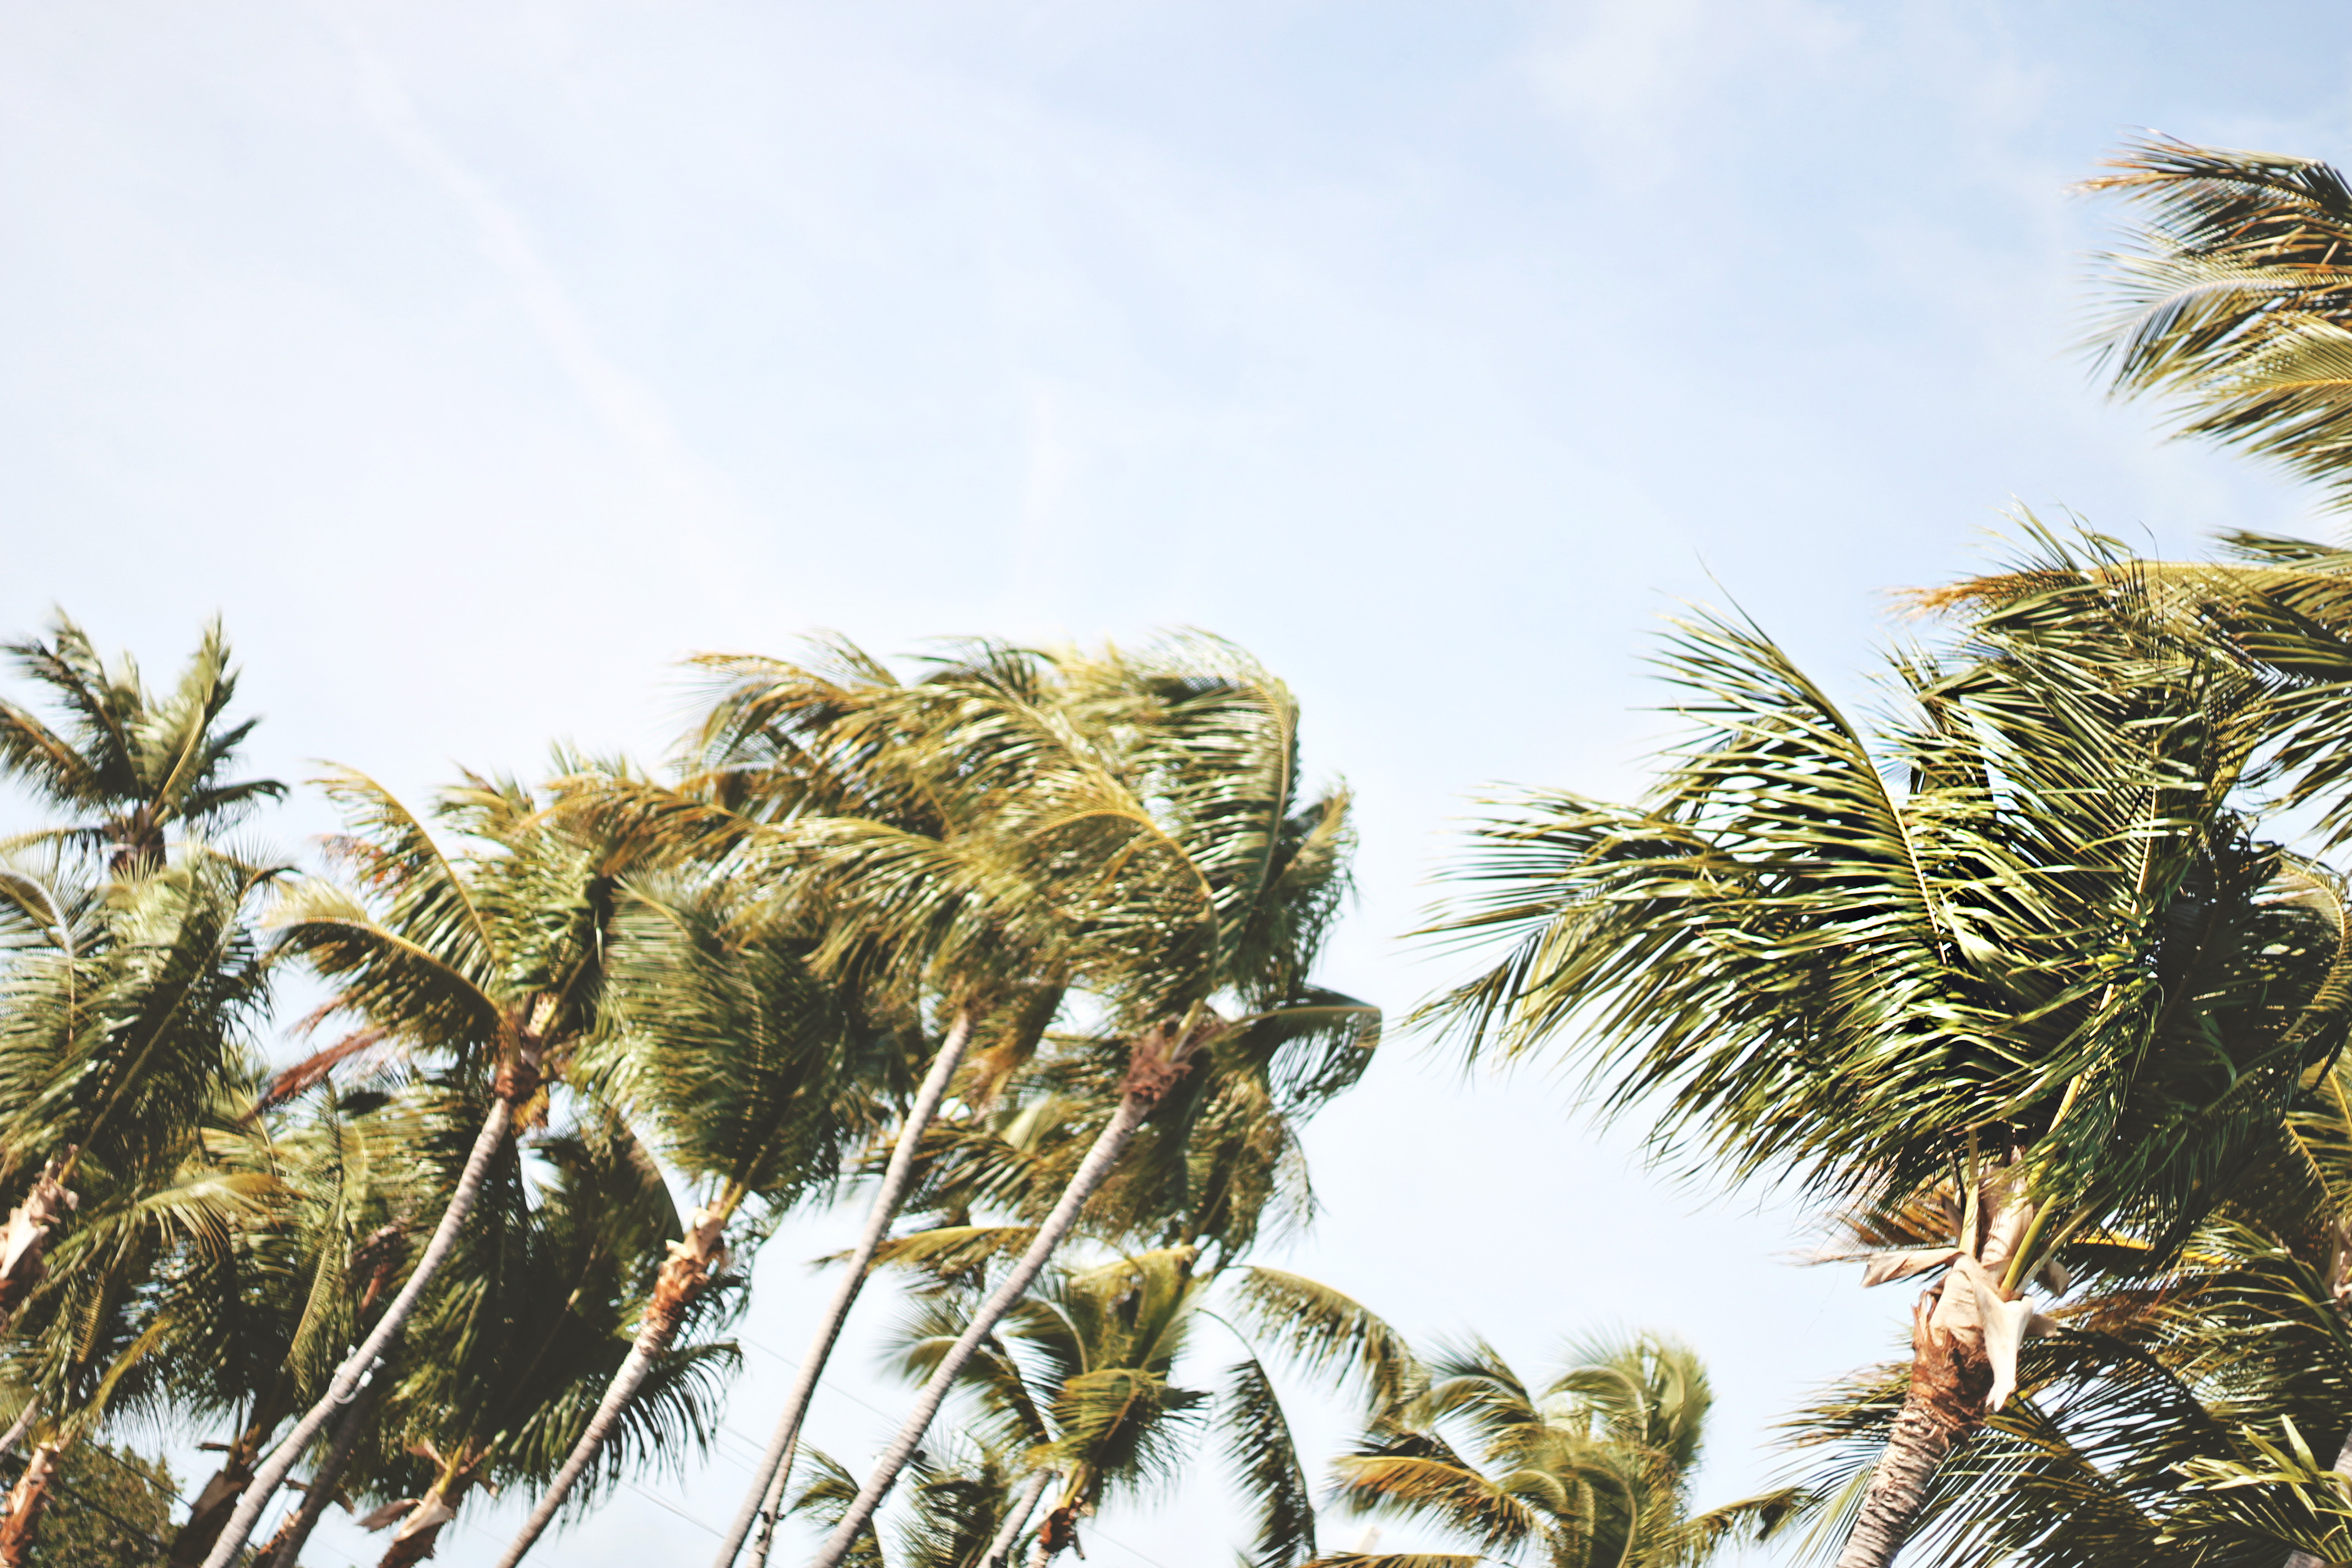
tree, grass, outdoor, branch, plant, sky, field, flower, wind, food, produce, crop, agriculture, flora, coconut, palmtree, publicdomain, background, arecaceae, flowering plant, date palm, grass family, woody plant, land plant, arecales, palm family, borassus flabellifer